Flat design

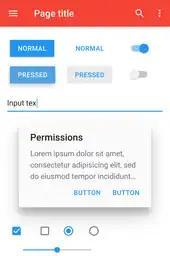
GUI widgets designed in Google's Material Design style

Android began to adopt flat design trends with 4.0 "Ice Cream Sandwich" in 2011; Matias Duarte, Google's vice president of design, felt that Apple's iOS was too skeuomorphic, Windows Phone looked like "airport lavatory signage", and that both interfaces were too rigidly standardized with limited flexibility for designers. The platform's new "Holo" interface was designed to appear more simplistic than past Android versions, with neon-blue accents, hard edges, and drop shadows for depth.